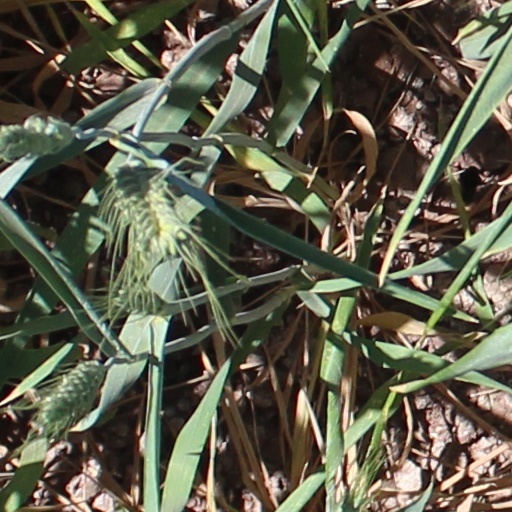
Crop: wheat